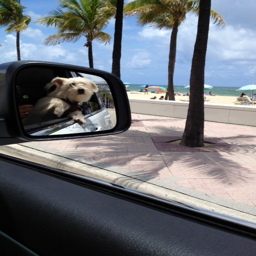
person enjoying a sunday afternoon .